Farnborough International Airshow

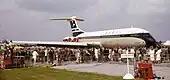
Vickers VC10 prototype in 1962

In 1962, the last time the show was held annually, the Hawker P.1127, the VTOL precursor to the Harrier jump jet, made its debut, along with the corporate de Havilland DH.125 Jet Dragon, and the de Havilland Comet 4C, de Havilland Trident, BAC 1-11 and Vickers VC10 airliners.